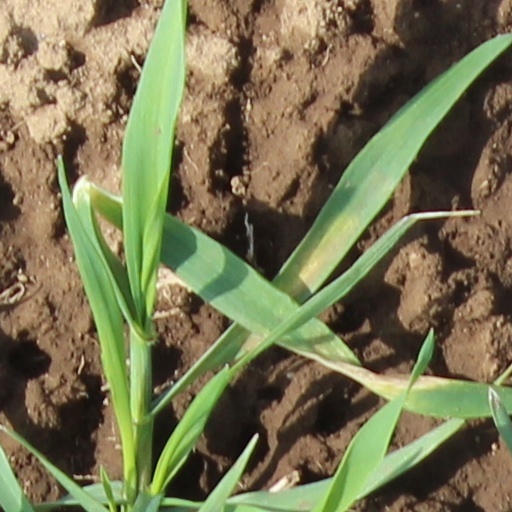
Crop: wheat